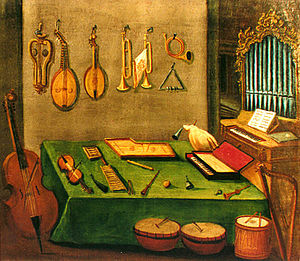
Musikvidenskab
Kendskab til musikinstrumenter indgår i musikvidenskab. Her ses et udvalg af instrumenter på en billedtavle fra slutningen af det 18. århundrede fra skolen i Zlatá Koruna nær Český Krumlov i Bøhmen.
Musikvidenskab er en samlet betegnelse for videnskabelig forskning i musik med alle relevante discipliner og i alle kulturer.